Lorens Pasch the Elder

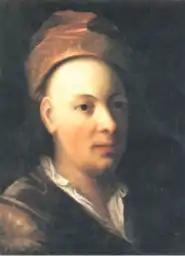
Self-portrait

Lorens Pasch the Elder, sometimes spelled Lorentz or Lorenz (March 1702, Stockholm - 27 April 1766, Stockholm) was a Swedish portrait painter.